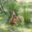
Label: deer